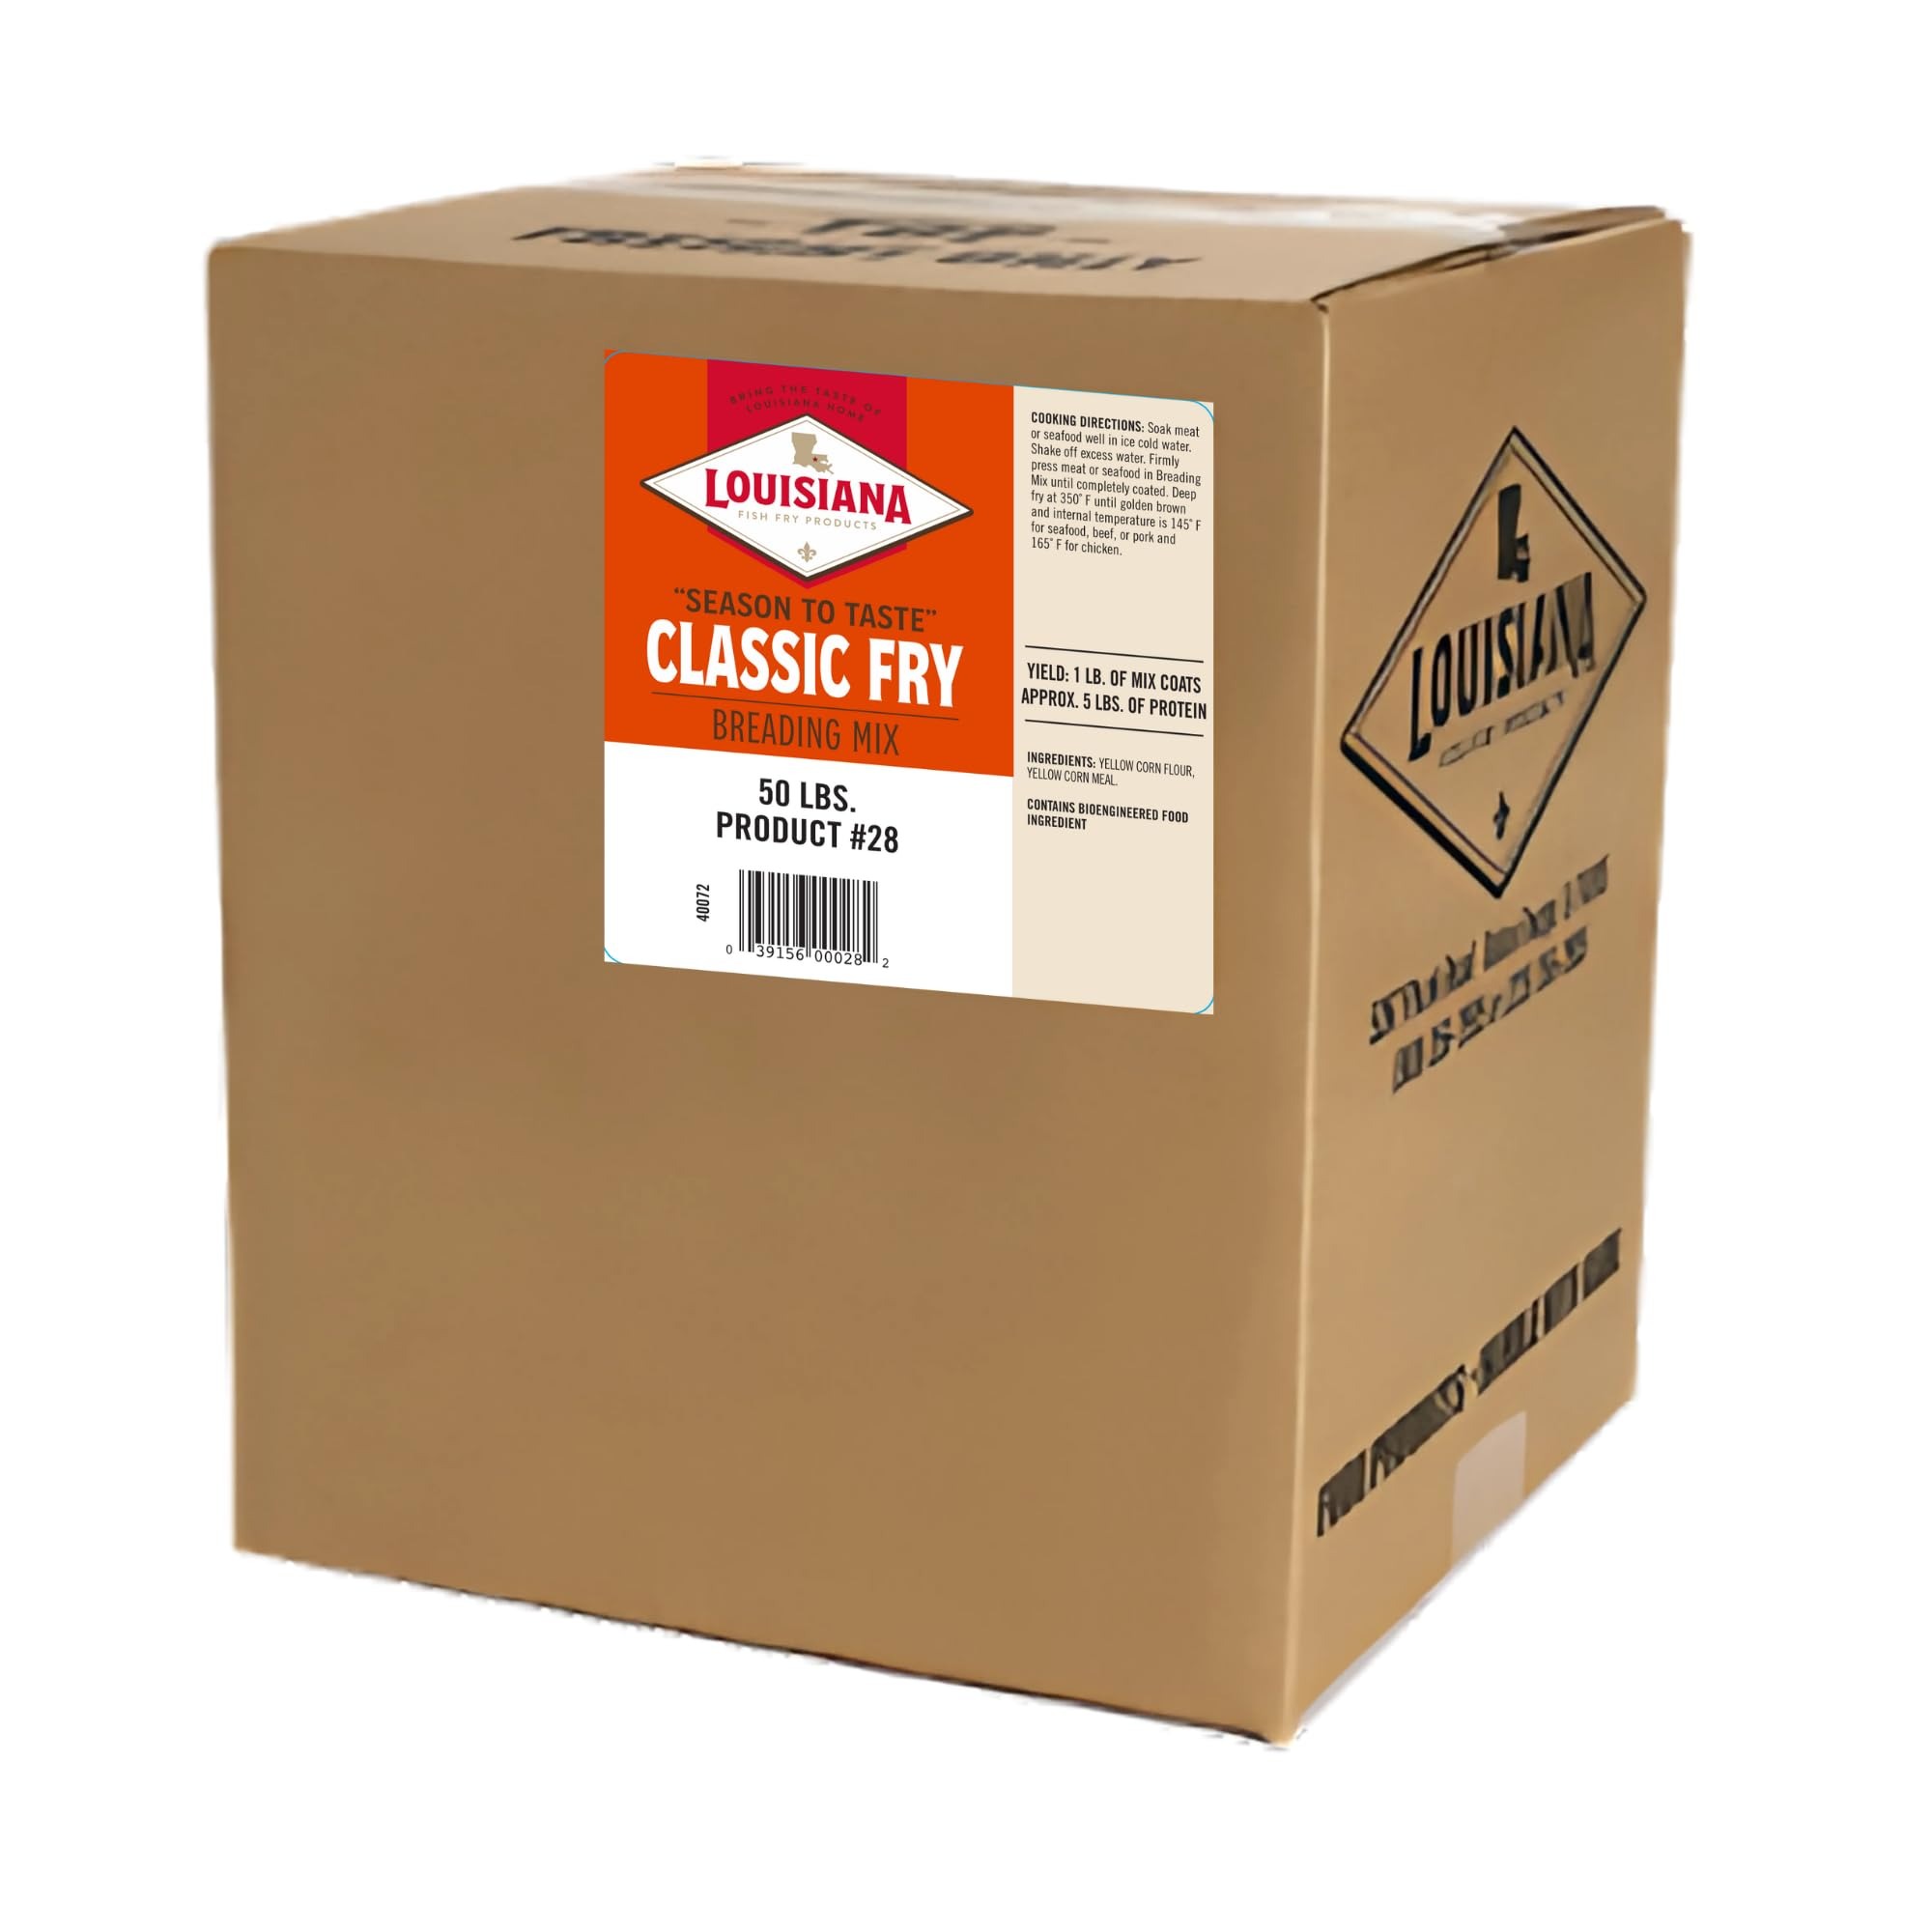
Item Name: Louisiana Fish Fry Classic Fish Fry 50lb Bulk, Food Service (50 Pounds)
Bullet Point: Lousiaiana Fish Fry Bulk and Food Service Seasonings and Boils
Value: 800.0
Unit: Ounce

Price: 135.08